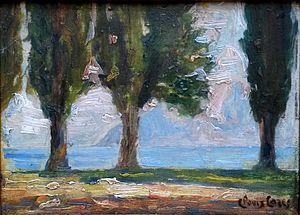
Clovis Alfred Cazes, dit Clovis Cazes, né le 28 octobre 1883 à Lannepax et mort en 1918 ou 1922 à Saint-Sébastien, est un peintre français.